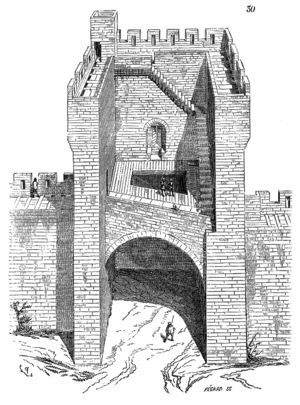
Avignon est une ville du sud de la France, dans le Vaucluse, qui s'étend sur la rive gauche du Rhône. C'est l'une des rares villes françaises à avoir conservé l'intégralité de ses anciens remparts.